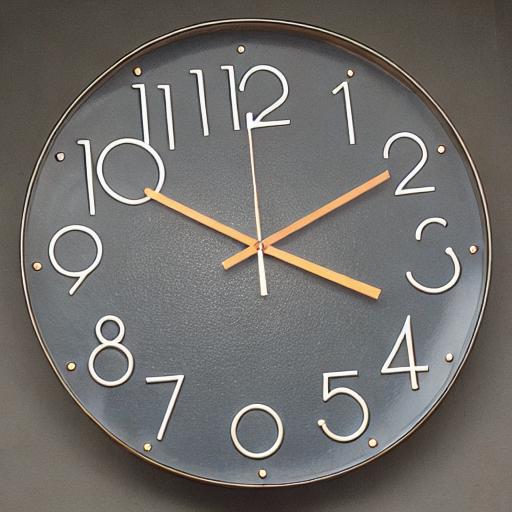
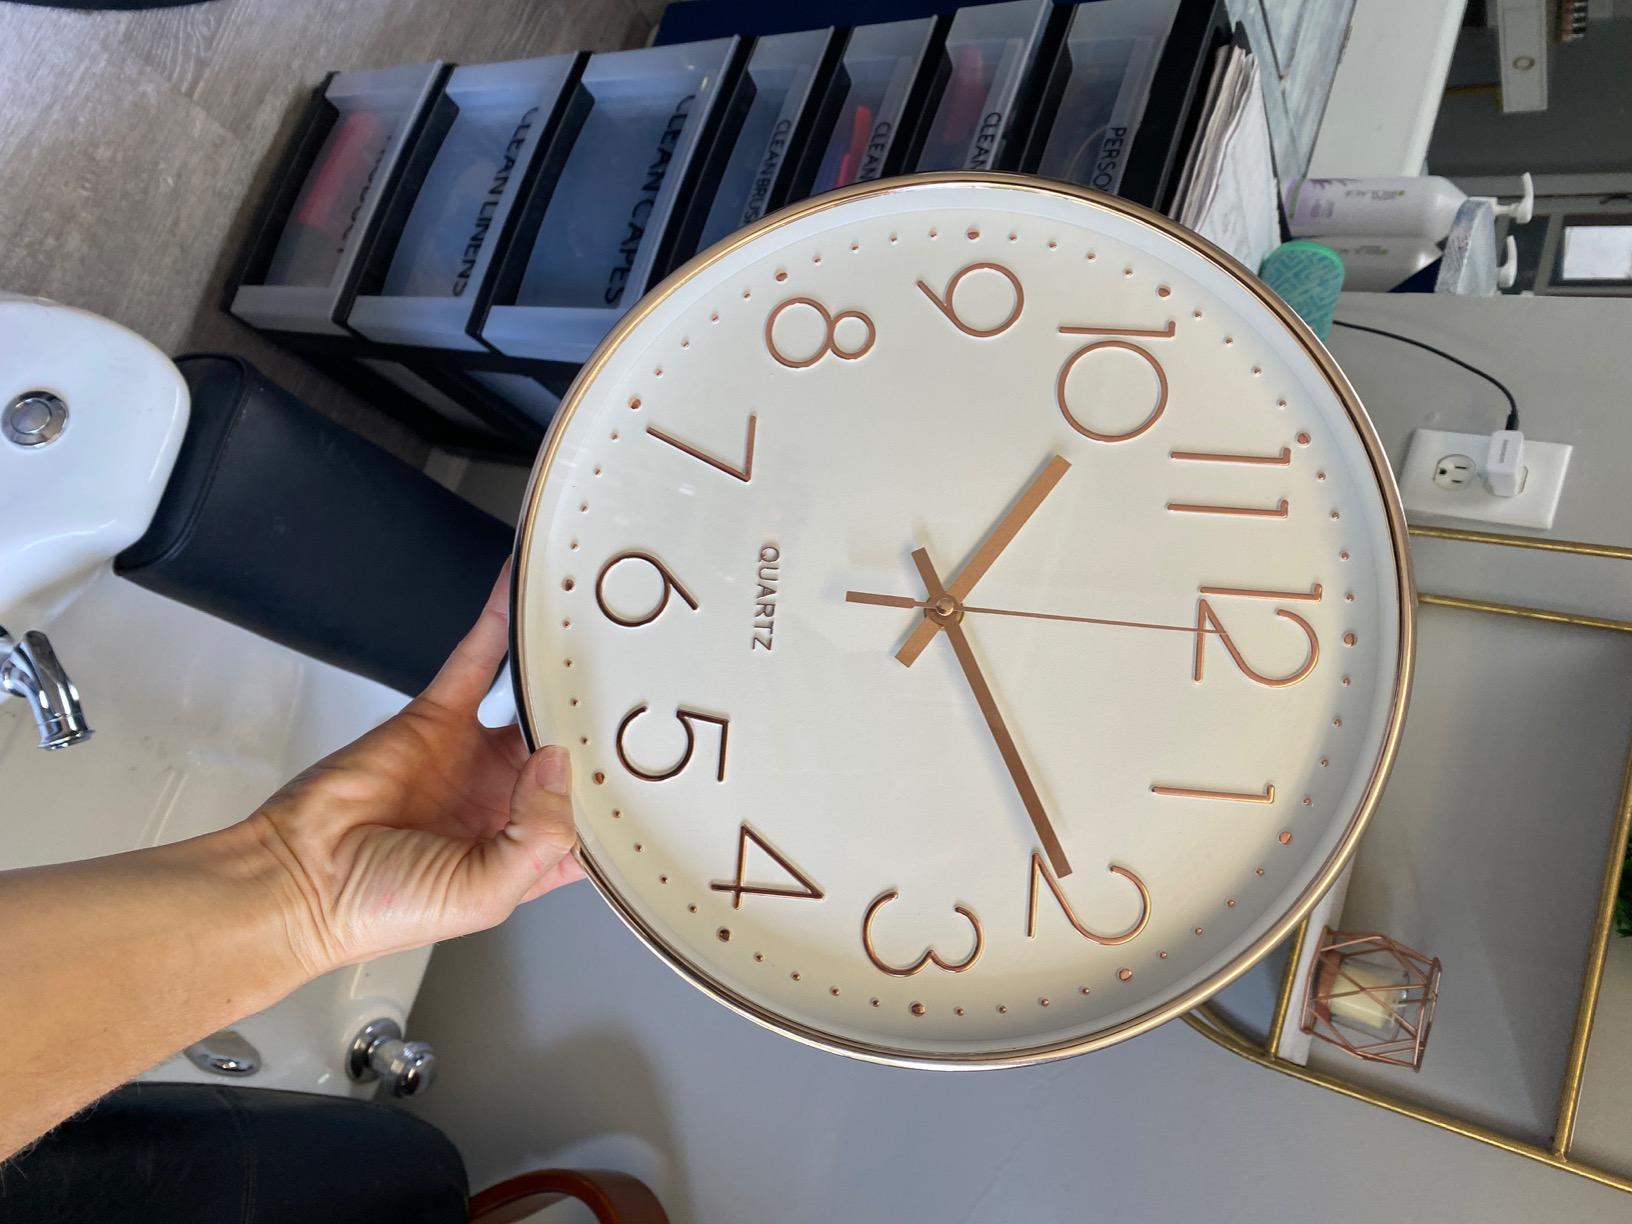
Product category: clock
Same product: no